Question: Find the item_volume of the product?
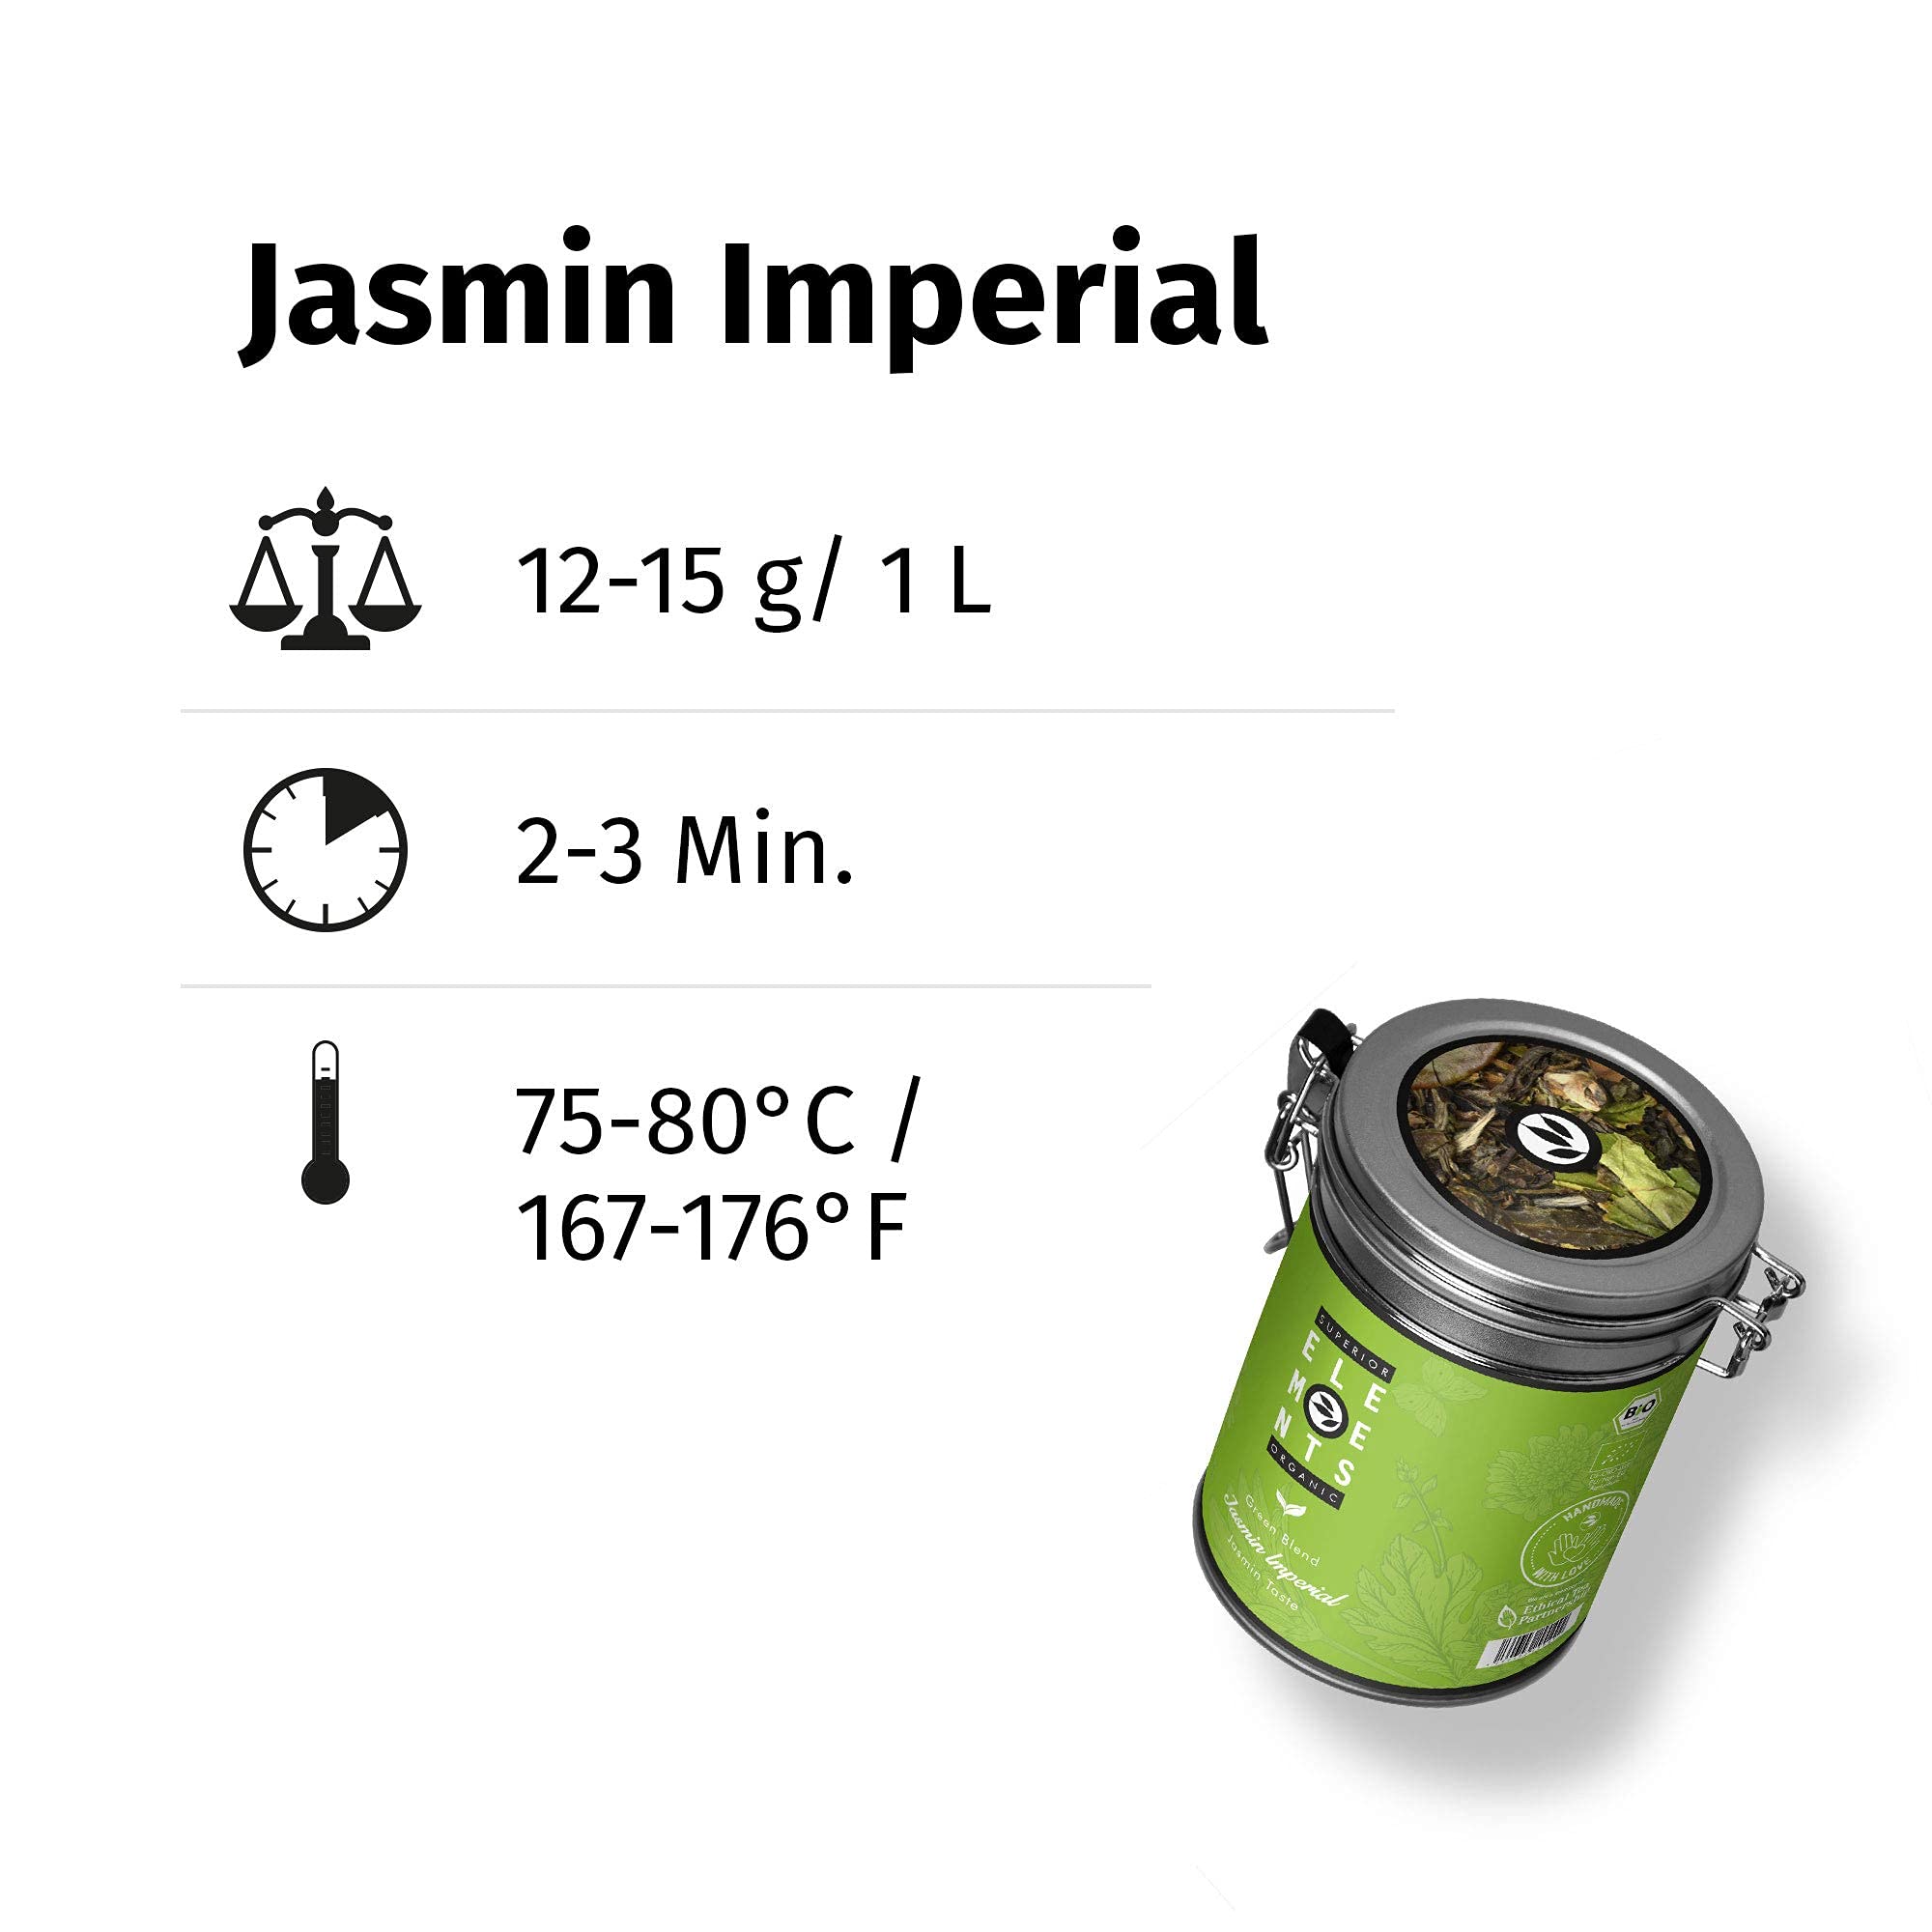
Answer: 1.0 gallon